Airs above the ground

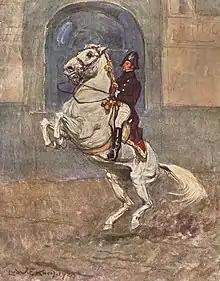
Courbette

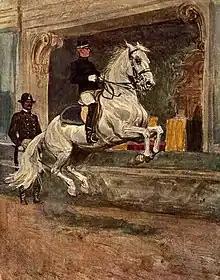
Croupade

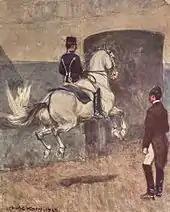
Ballotade

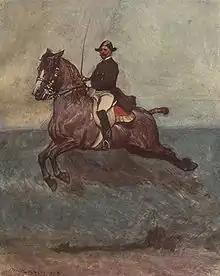
Capriole

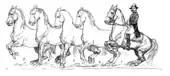
Mezair

The airs above the ground or school jumps are a series of higher-level, Haute école, classical dressage movements in which the horse leaves the ground. They include the capriole, the courbette, the mezair, the croupade and the levade. None are typically seen in modern competitive dressage. They are performed by horses of various riding academies such as the Spanish Riding School in Vienna and the Cadre Noir in Saumur, and may be seen in other dressage performances. The levade and courbette are a particular feature of the Doma Menorquina, the riding tradition of the island of Menorca. Horses such as the Andalusian, Lusitano, Lipizzan and Menorquín are the breeds most often trained to perform the airs today, in part due to their powerfully conformed hindquarters, which allow them the strength to perform these difficult movements. There were originally seven airs, many of which were used to build into the movements performed today.